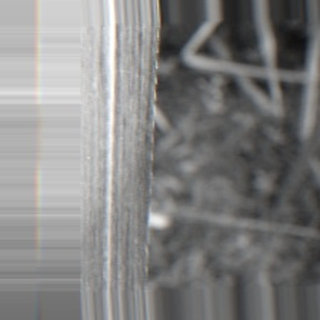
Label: sugarcane_bacterial_blight